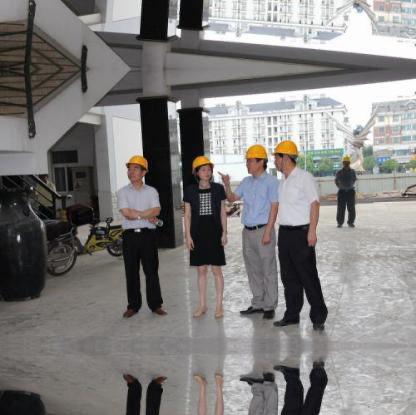
Objects in the image:
label: helmet
label: helmet
label: helmet
label: helmet
label: helmet